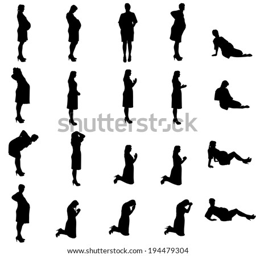
vector silhouette of a woman on a white background .